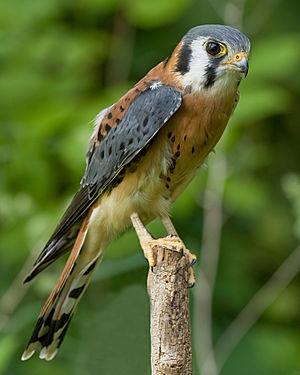
La province d'Entre Ríos est une province de l'Argentine située au nord de la province de Buenos Aires, au sud de la province de Corrientes, à l'est de la province de Santa Fe et à l'ouest de l'Uruguay.
La province de Misiones est une province d'Argentine située dans le nord-est du pays. Elle est bordée à l'ouest par le Paraguay, à l'est du nord au sud par le Brésil et au sud-ouest par la province de Corrientes.
La Crécerelle d'Amérique est une espèce de rapaces, la plus répandue des falconidés en Amérique du Nord. La crécerelle d'Amérique est le plus petit des faucons. C'est une espèce diurne.